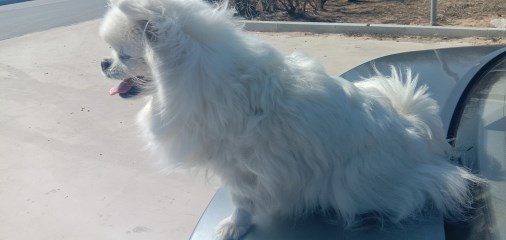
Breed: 1936-n000005-Pomeranian